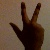
The image shows a hand gesture representing the number 3 in Indian Sign Language.